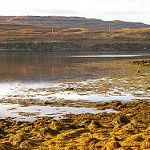
Scene: Outdoor